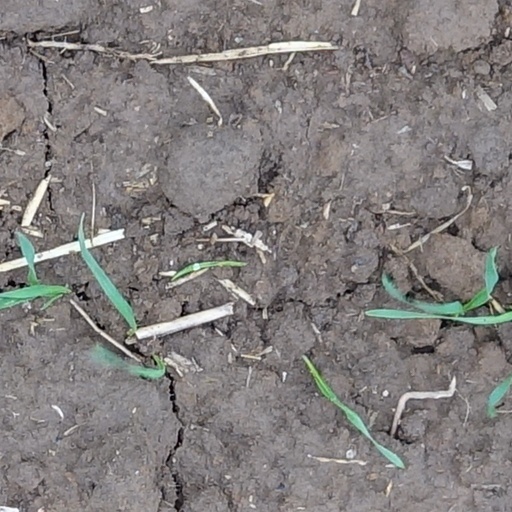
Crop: wheat